Shane Williams

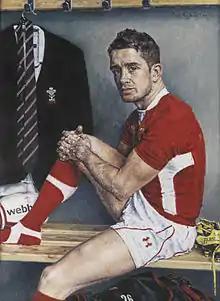
A 2012 portrait of Williams by portrait artist David Griffiths

On 7 December 2008, he won the BBC Cymru Wales Sports Personality of the Year, seeing off the competition of Tom James, David Roberts, Geraint Thomas and runners up Joe Calzaghe and Nicole Cooke.